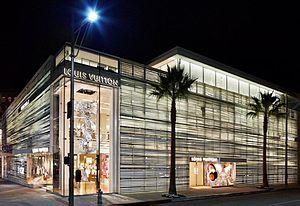
Peter Marino, né le 9 août 1949, est un architecte américain. Il est membre de l'American Institute of Architects. En 1978, il fonde l’entreprise d'architecture et de design Peter Marino Architect PLLC, qu'il dirige aujourd’hui. Basée à New-York, elle compte 160 employés. Elle est également présente à Philadelphie et Southampton.